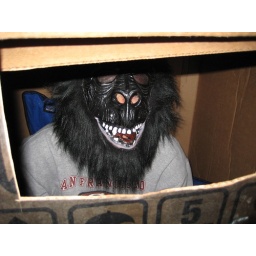
The box said &amp;quot;Candy in bowl inside box, help yourself.&amp;quot;